1879 Navy Midshipmen football team

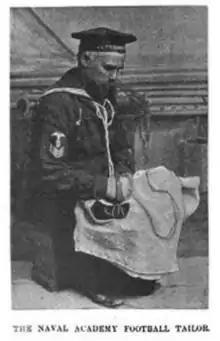
The 1879 team introduced a white canvas jacket uniform "(shown being tailored, c. 1892)" which is believed to be the first in college football

The game was closely fought and was finally declared a scoreless tie by the referee about an hour after it began. Navy reportedly never gained possession of the ball. However, the Naval Academy managed to keep the Baltimore Athletic Club from ever being in a scoring position. On three separate occasions, Navy forced Baltimore back into its own end zone for a safety; these were not worth any points until 1882, however, so they offered Navy no benefit. The "American and Chronicle" reported that Maxwell, Craven, and Sample of Navy gave the strongest performances, but were also reckless in their play and were repeatedly penalized for jumping offside or kicking the ball out of play, a form of delay of game.